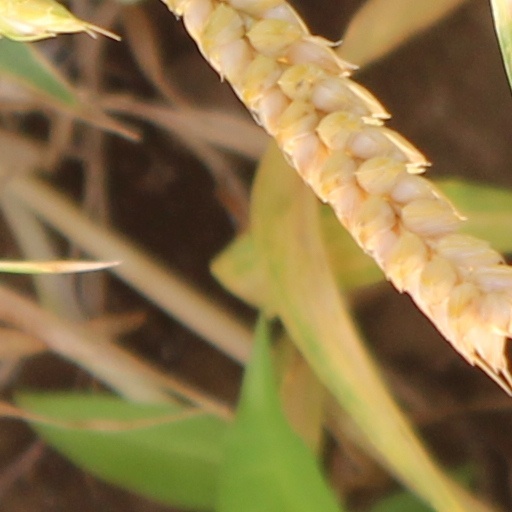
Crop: wheat